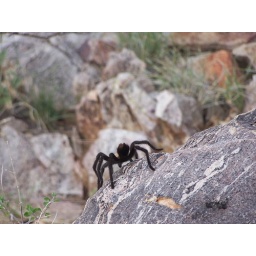
tarantula in box canyon